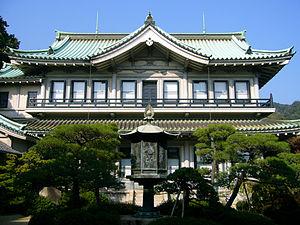
Le musée des Beaux-Arts Hakutsuru ouvre ses portes en 1934 à Kōbe, préfecture de Hyōgo au Japon afin d'exposer la collection de Kanō Jihei, septième président de la Hakutsu Sake Brewing Company. À ce titre, c'est l'un des premiers musées japonais privés. La collection de quelque 1 450 items comprend deux trésors nationaux et vingt-deux biens culturels importants.